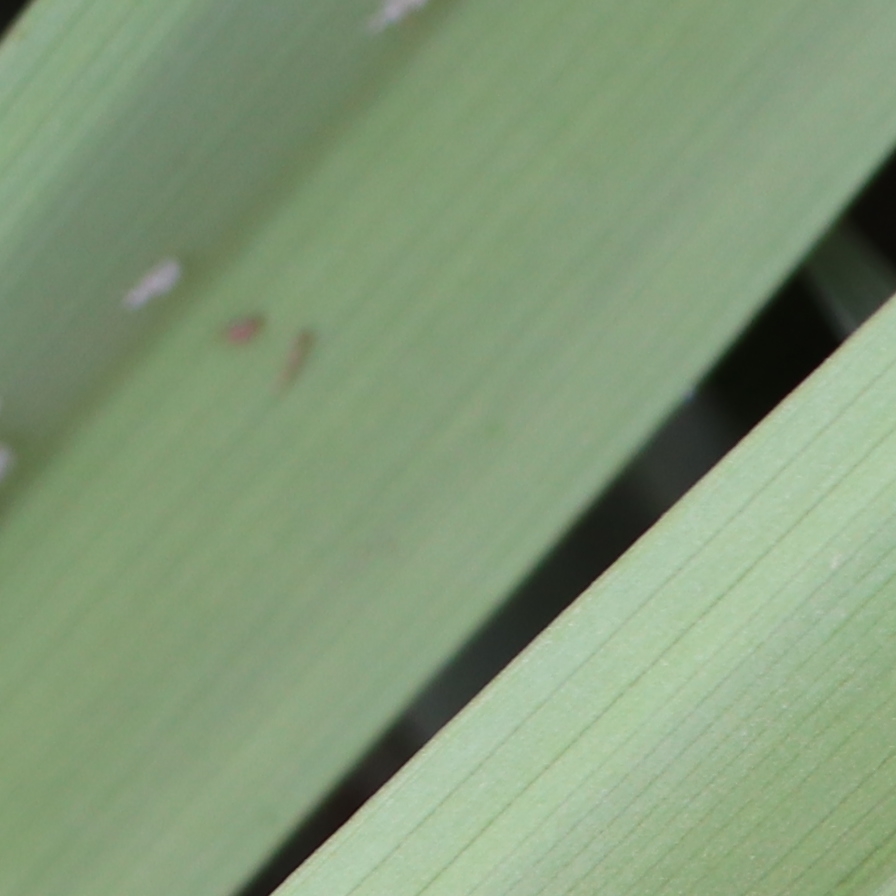
Label: Bug